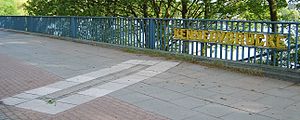
10. østlige længdekreds
Den 10. østlige længdegrad i Hamburg-St. Georg.
Den 10. østlige længdekreds er en længdekreds, der ligger 10 grader øst for nulmeridianen. Den løber gennem Ishavet, Atlanterhavet, Europa, Afrika, det Sydlige Ishav og Antarktis.